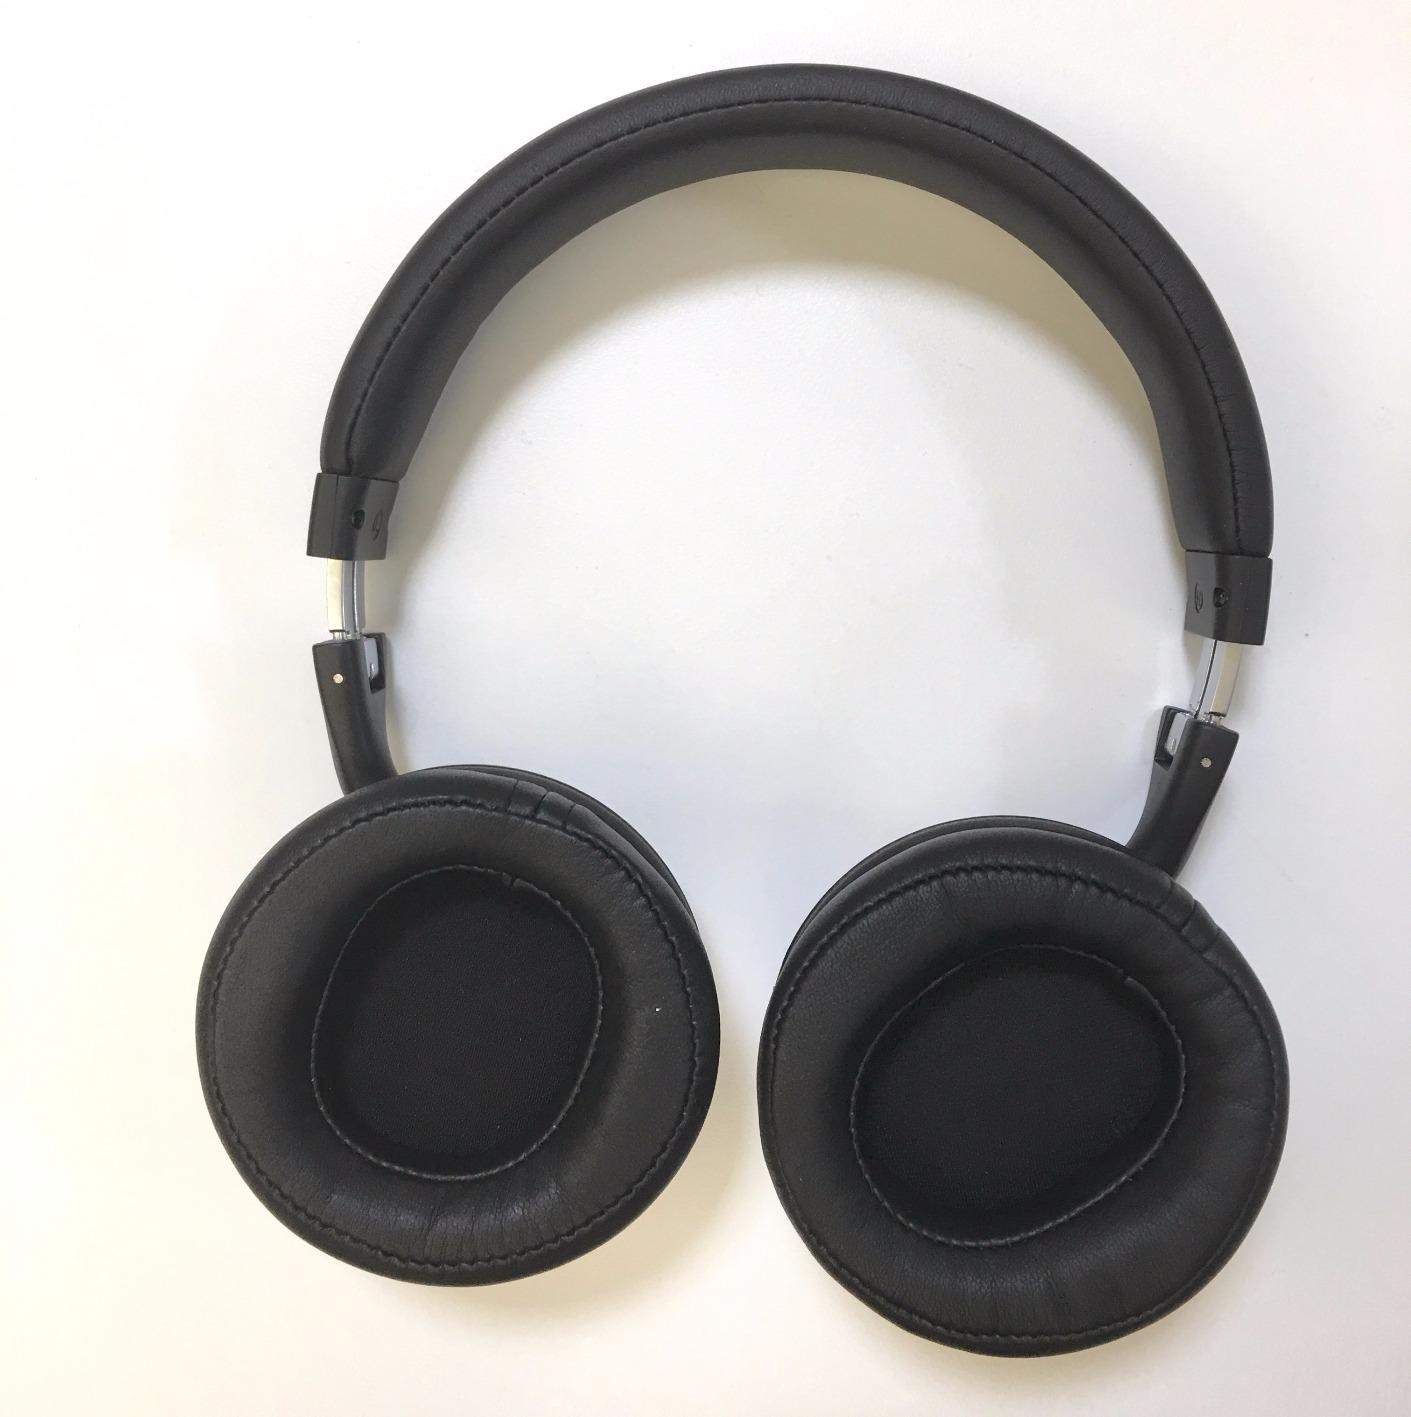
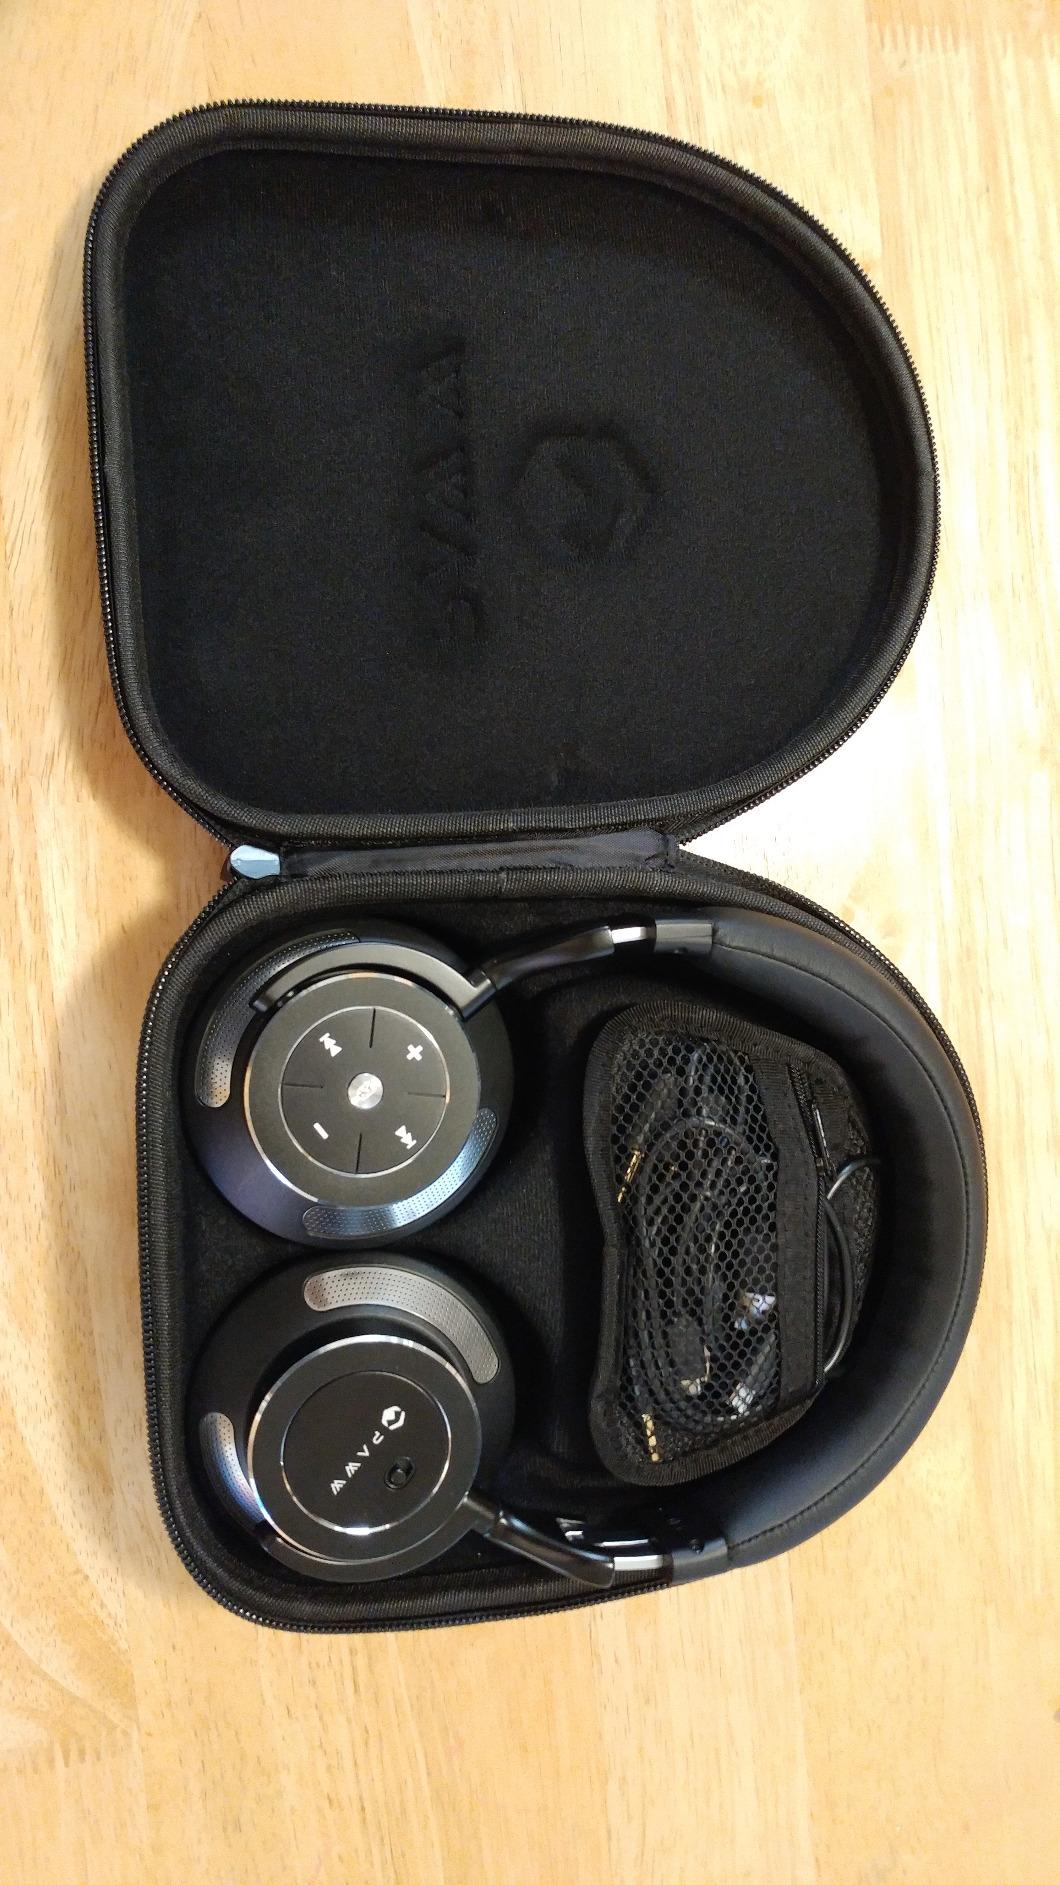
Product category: headphones
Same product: yes